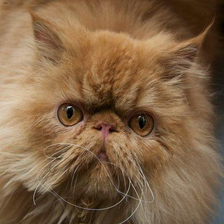
Species: cat
Breed: Persian